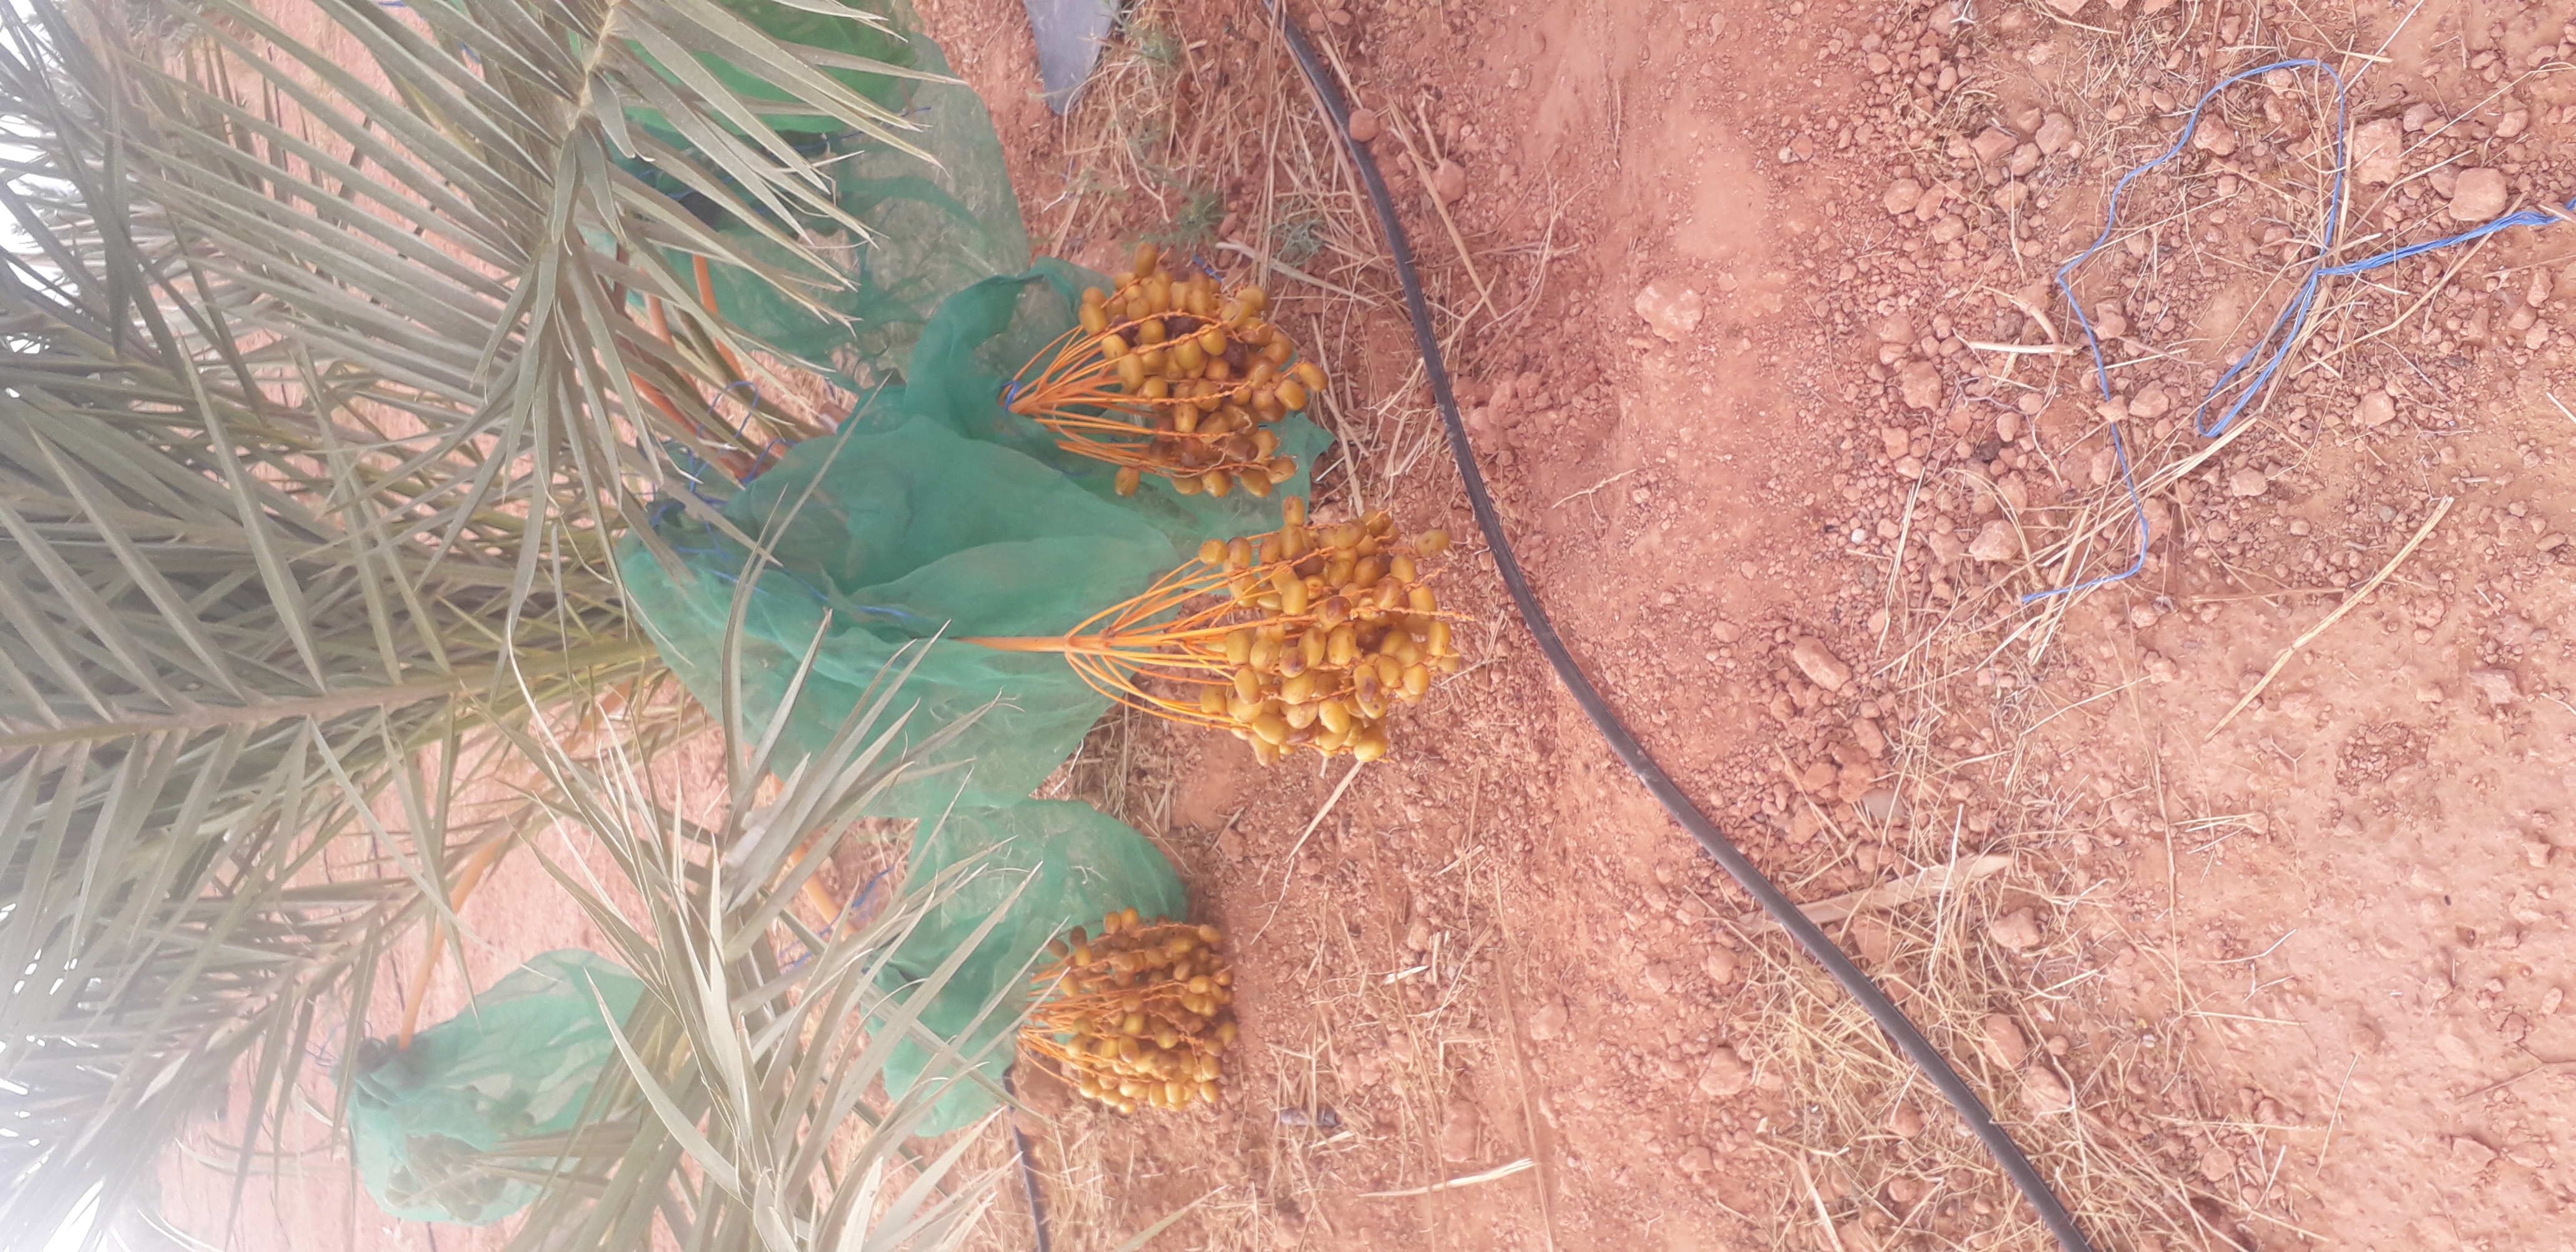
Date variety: Boufagous